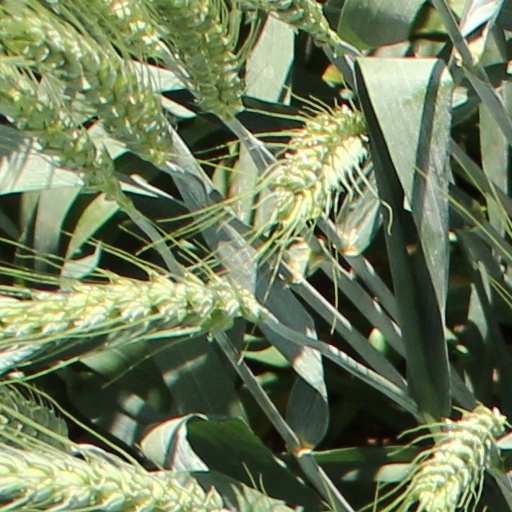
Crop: wheat